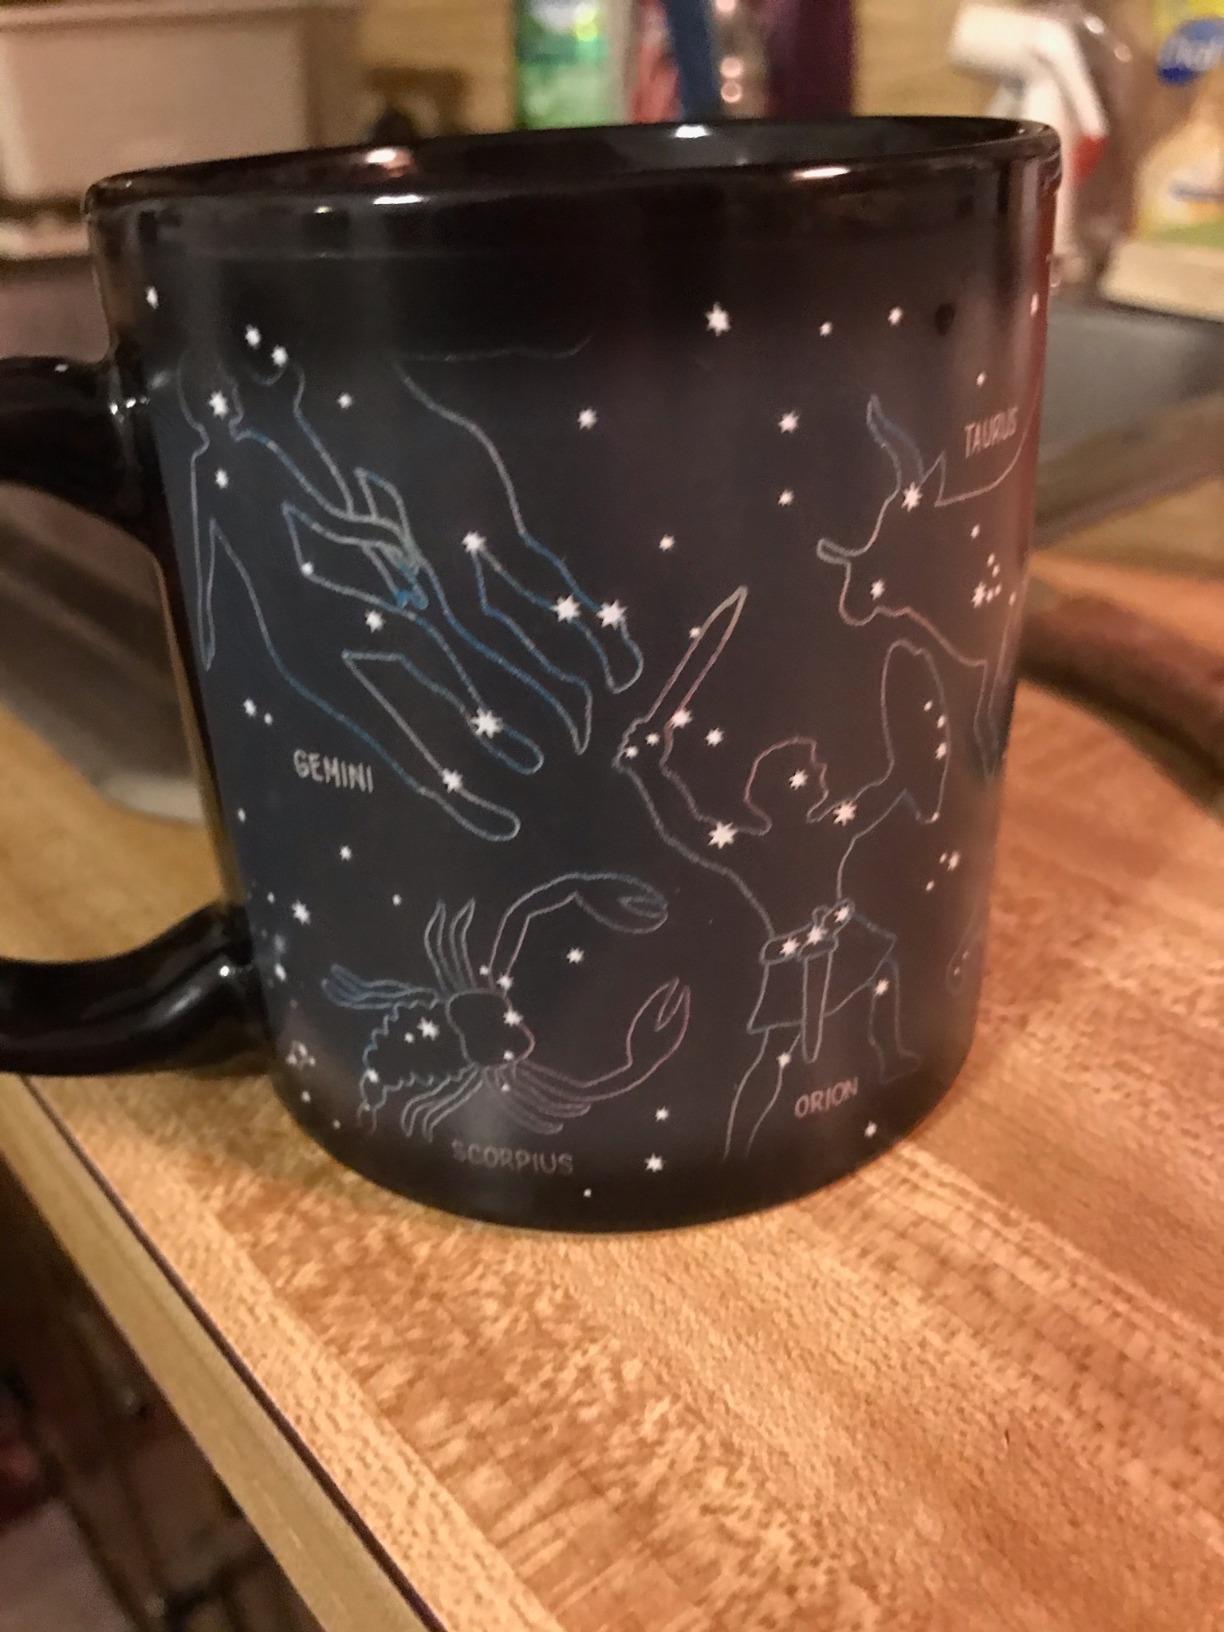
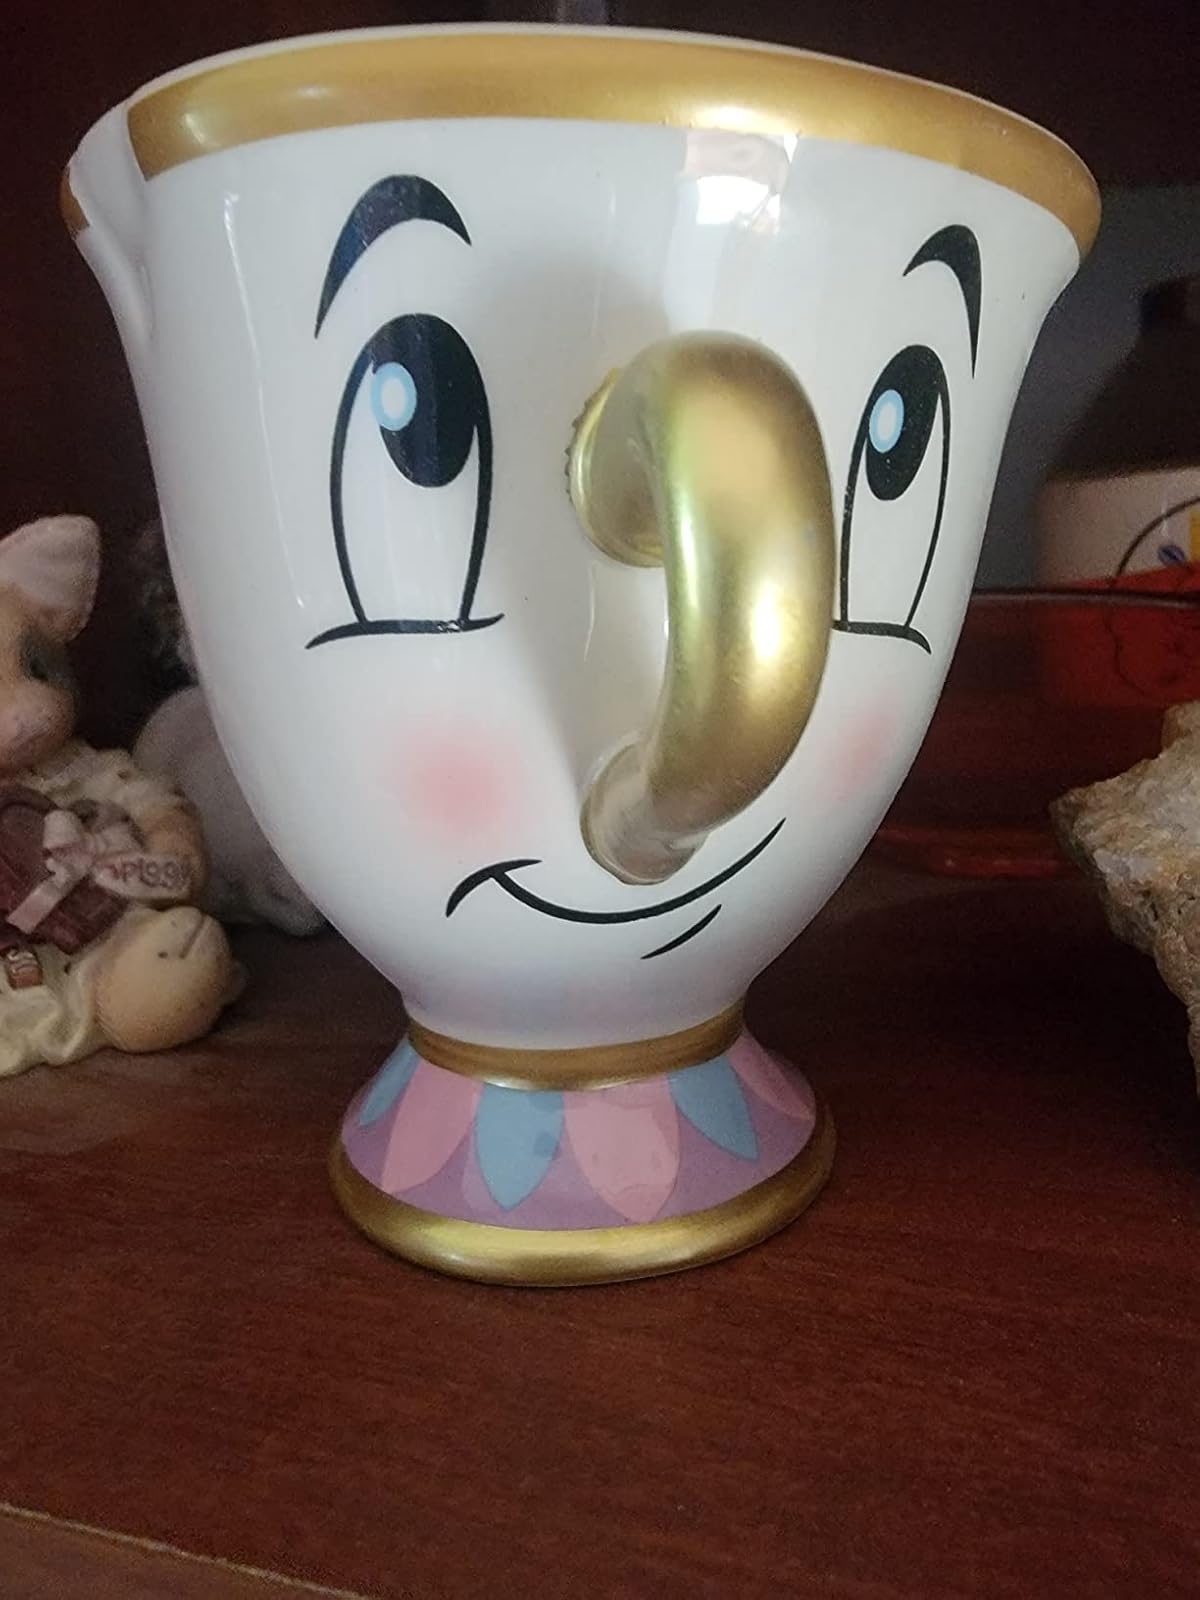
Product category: items_mug
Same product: no